Santa Monica, California

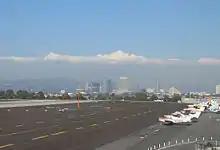
A view of Santa Monica Airport looking east towards Century City

Santa Monica has three main shopping districts: Montana Avenue on the north side, the Downtown District in the city's core, and Main Street on the south end. Each has its own unique feel and personality. Montana Avenue is a stretch of luxury boutique stores, restaurants, and small offices that generally features more upscale shopping. The Main Street district offers an eclectic mix of clothing, restaurants, and other specialty retail.